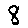
Label: 8